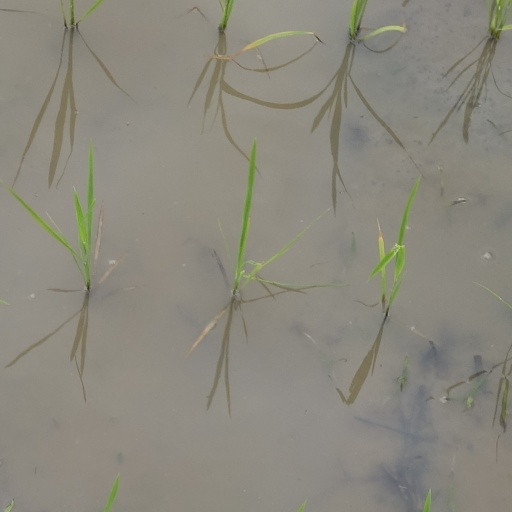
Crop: rice